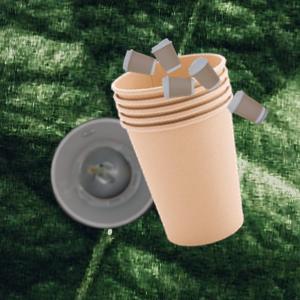
Label: cups